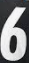
Number: 6